Fortezza of Rethymno

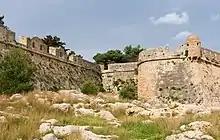
View of the walls near St. Nicolas Bastion

The fort's main gate is located on the east side, between St Nicolas and St Paul Bastions. It is protected by an Ottoman-era ravelin, which now serves as the Archaeological Museum of Rethymno. Two smaller gates are located in the west and north sides of the fortress.